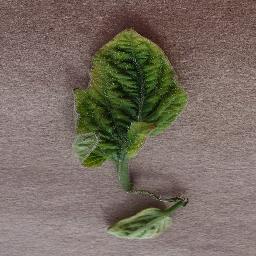
Label: Tomato___Tomato_Yellow_Leaf_Curl_Virus